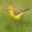
Label: bird